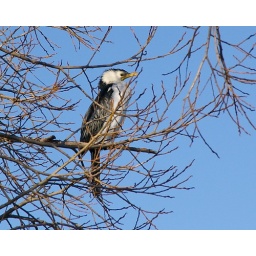
Winter walk to work 2008 - wet bird suning himself in the tree above the lake